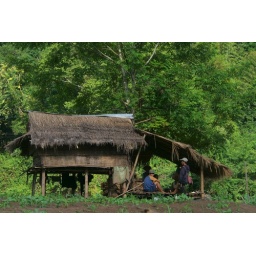
house by the river